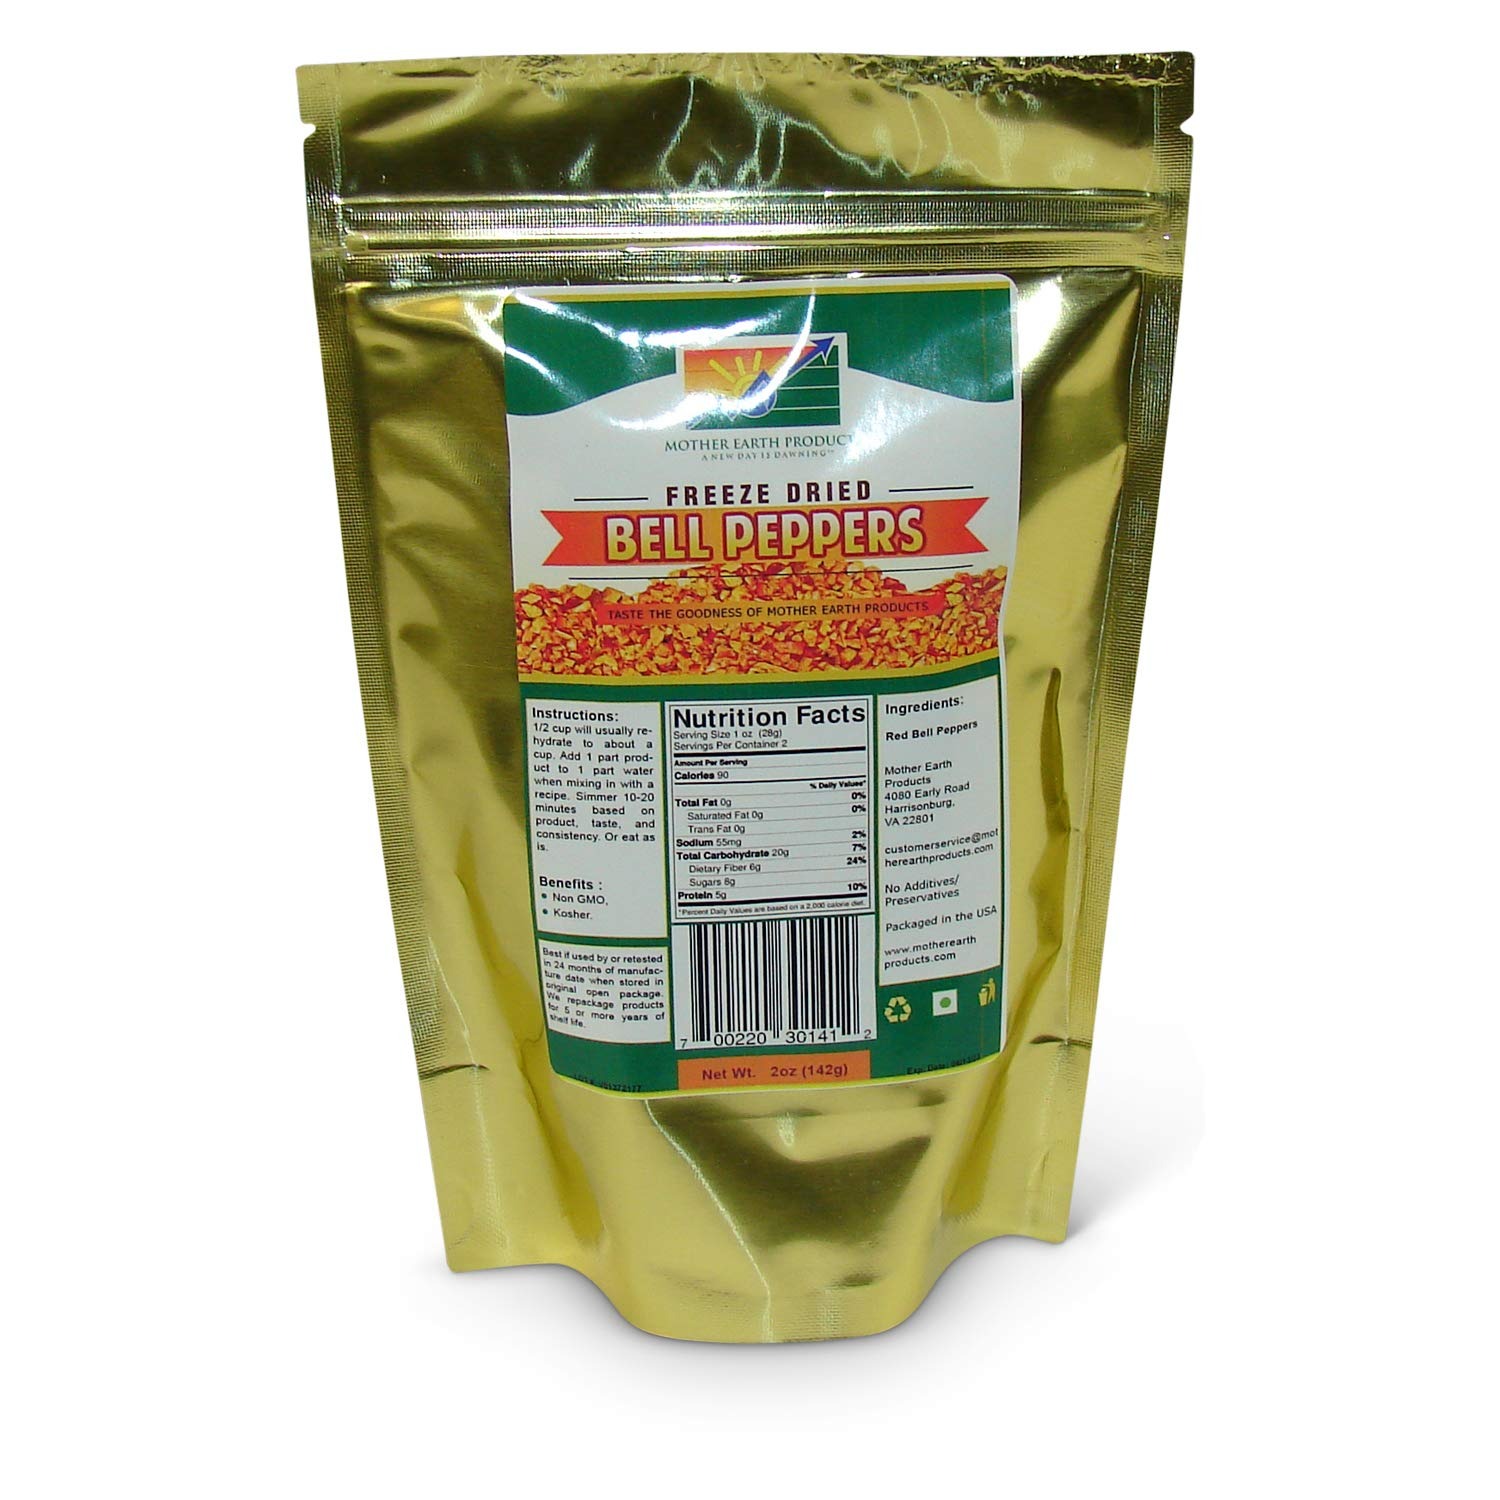
Item Name: Mother Earth Products Freeze Dried Bell Peppers (2 Cup Mylar Bag)
Bullet Point 1: High Quality Dehydrated Vegetables and Freeze Dried Fruits and Vegetables
Bullet Point 2: Dehydrated Vegetables & Freeze Dried Fruits and Vegetables are one of the best way to maintain their high nutritional value
Bullet Point 3: Can be stored 2-5 years in proper conditions, or use as you like for 1-2 years in your cupboard.
Bullet Point 4: Look for our free recipes and storage suggestions. Save time and money with these wonderful products
Bullet Point 5: All products hand packaged for quality, care and freshness
Product Description: Freeze Dried Bell Peppers- Great in soups, breads, casseroles, entrees, pasta dishes, and desserts, or as is! Cooking and food storage made that much easier. High quality dried fruits and vegetables. Gluten free. GMO free. Kosher Packaged by hand for optimum quality, care, and freshness. Freeze Dried & Dehydrated fruits and vegetables are ideal for easy cooking, snacks, backpacking expeditions, and camping. From soups and casseroles, to fruit salads and smoothies, these delicious fruits and vegetables make a healthy addition to any meal. Mother Earth Products’ freeze dried & dehydrated fruits and vegetables make the choice to eat healthy easy and enjoyable.
Value: 2.0
Unit: Ounce

Price: 6.17